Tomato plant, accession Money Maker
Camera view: tilt-top (135 deg); turntable rotation: 330 degrees
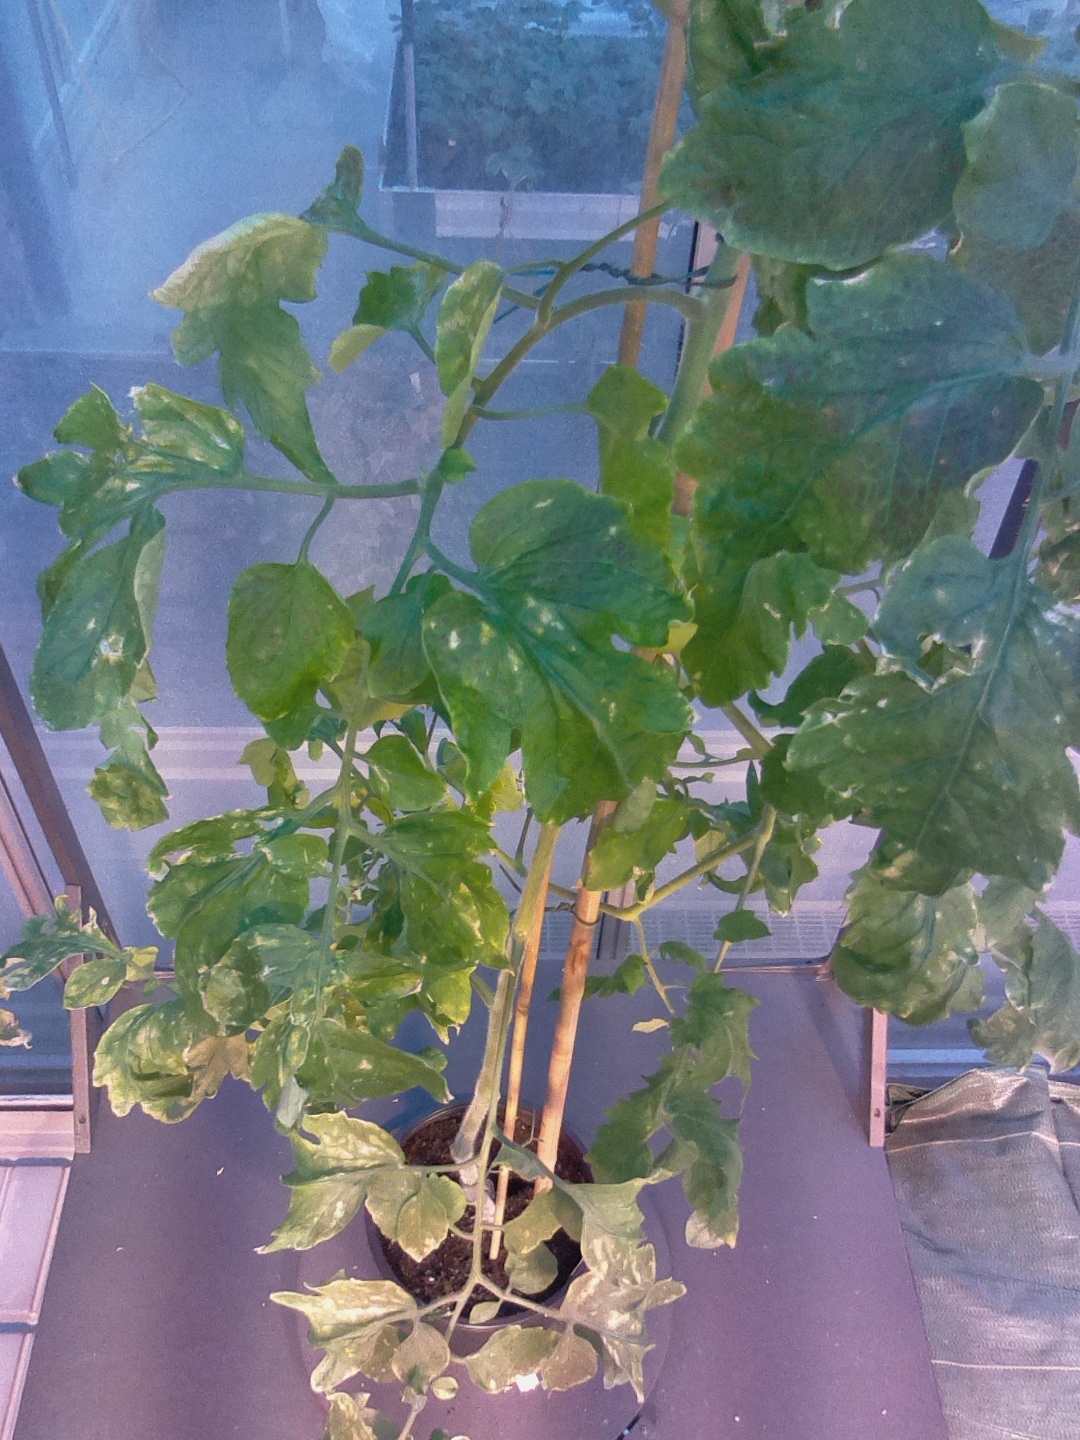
BBCH growth stage 78: 80% -90% of final fruit size